Battleground 9: Chickamauga

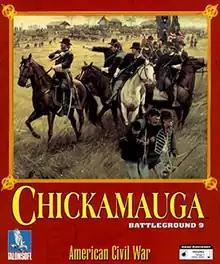

Battleground 9: Chickamauga is a 1999 computer wargame developed and published by TalonSoft. A simulation of conflict during the American Civil War, it is the ninth and final game in the "Battleground" series.